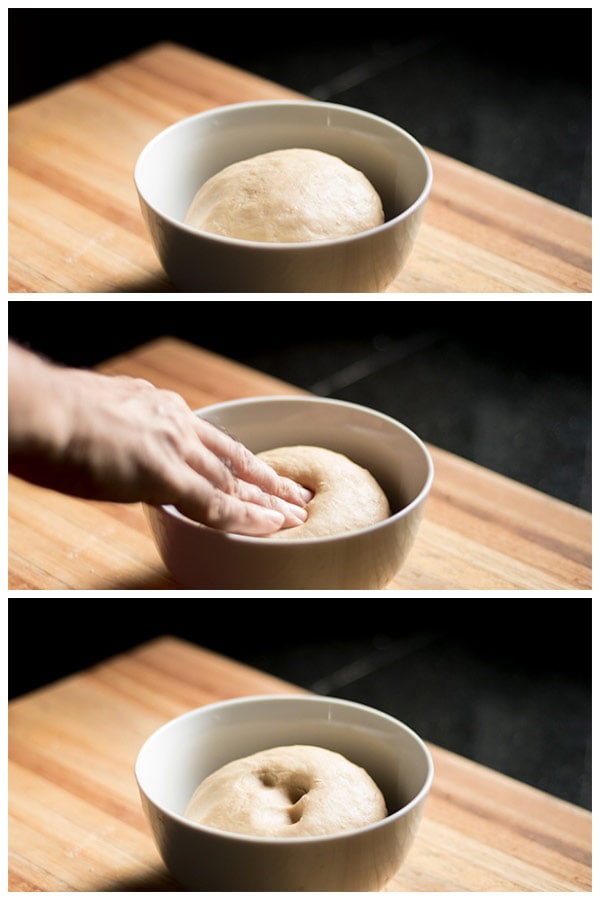
Dish: chapati